Penghu National Scenic Area

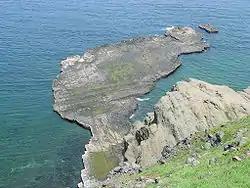
Little Taiwan

Little Taiwan sits in Donghu Village (東湖村) of Cimei Township. The place is called this way because looking down from a gazebo, visitors can see the result of years of wave erosion, forming an abrasion platform shaped like the island of Taiwan on a reduced scale, hence, it is called Cimei Little Taiwan (七美小台灣); there is also a rock shaped like Gueishan Island (龜山島) in the same spot: both structures look even more obvious when the tide is low.